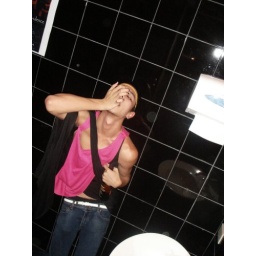
all the girls standing in the line for the bathroom